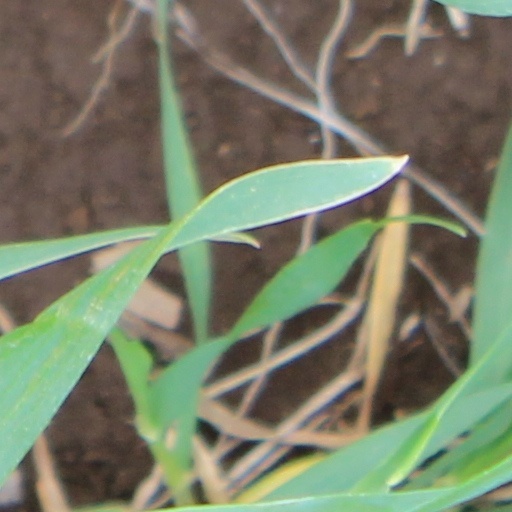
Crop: wheat